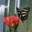
Label: butterfly